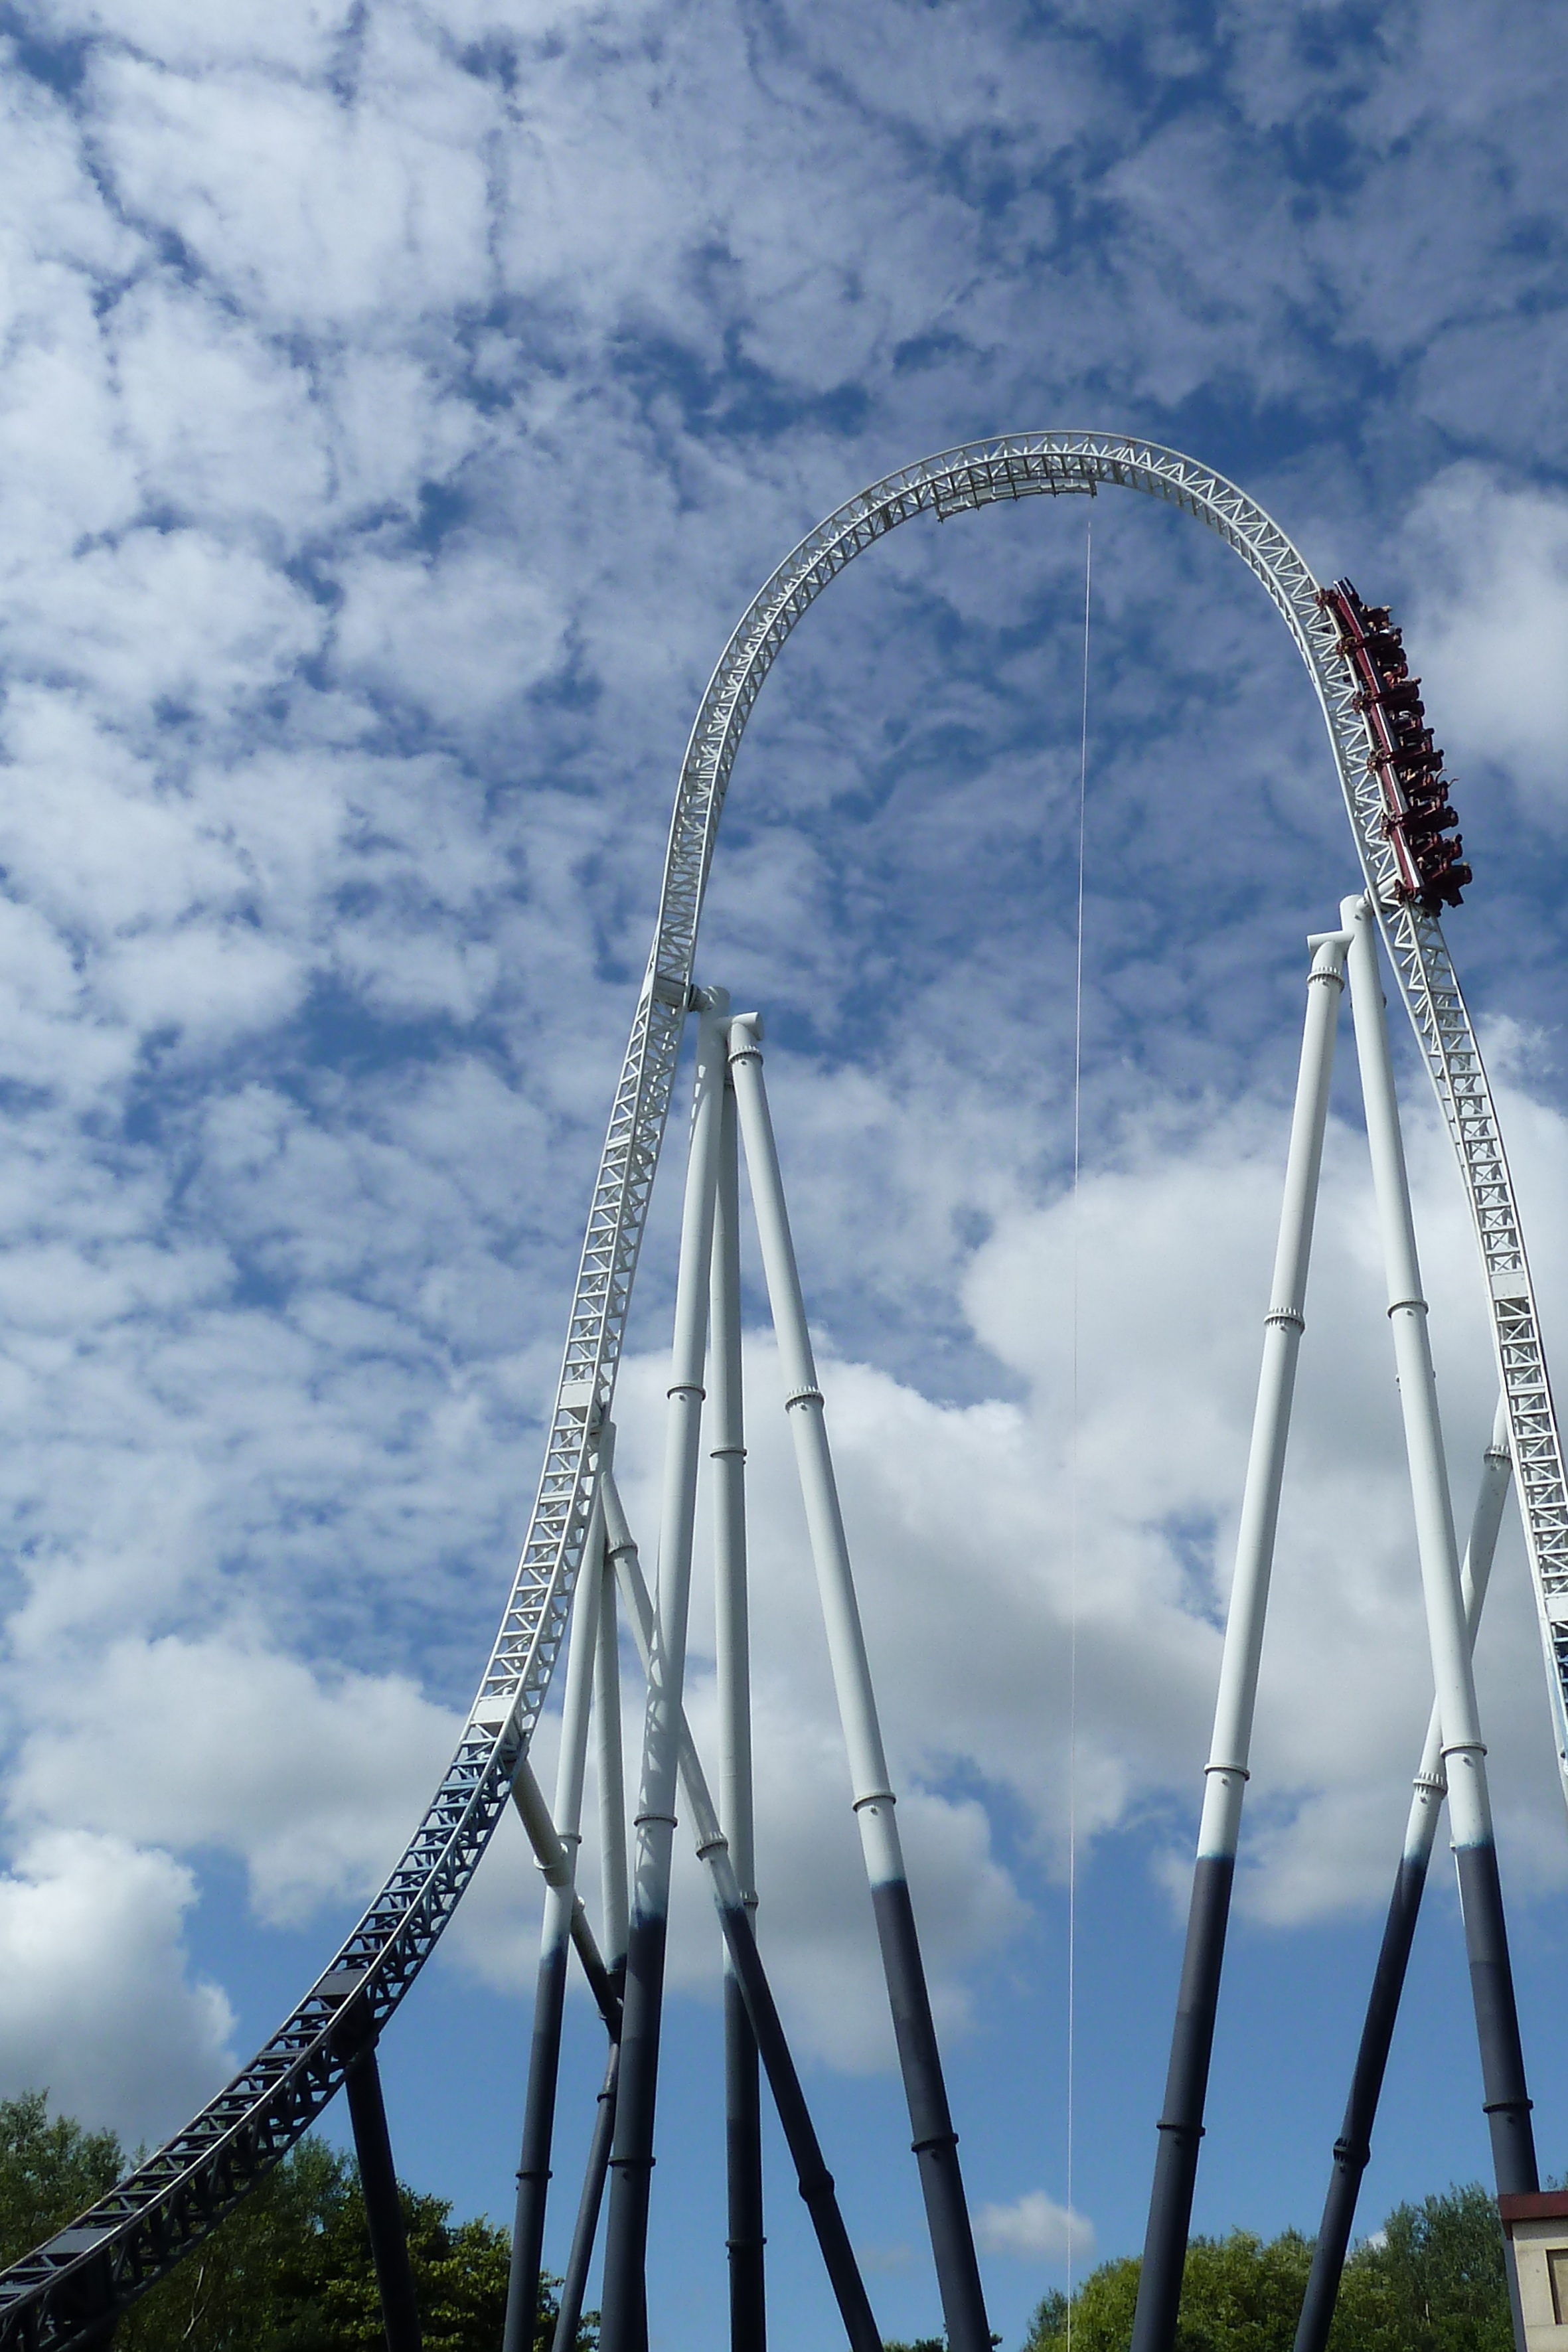
recreation, high, ferris wheel, amusement park, park, ride, roller coaster, theme park, saw, height, rollercoaster, fun, tourist attraction, fast, adrenaline, amusement ride, outdoor recreation, nonbuilding structure, thorpe park